Bulwark, Chepstow

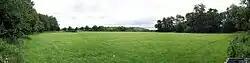
Bulwarks Camp

Bulwarks Camp, also known in the past as Hardwick Camp and locally as the Warren, is a small defensive hill fort, on top of cliffs overlooking the River Wye, the Beachley peninsula and the Severn estuary. It was probably built around the first century BC or the first century AD. The Romans called the inhabitants of the area the Silures; they would have spoken the language that became Welsh. The fort had cliffs to the east, a ravine to the south, and earthworks comprising a double rampart and ditch on the other two sides. Excavations in 1968 revealed traces of three buildings inside the ramparts, and indicated that it had remained inhabited after the start of the Roman occupation. The site is now in the care of Cadw and is used as a public open space.